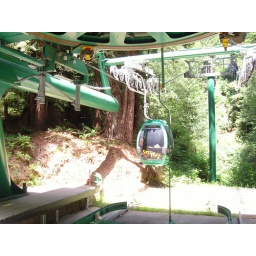
It takes seven minutes in the cable car to get to the top of the mountain